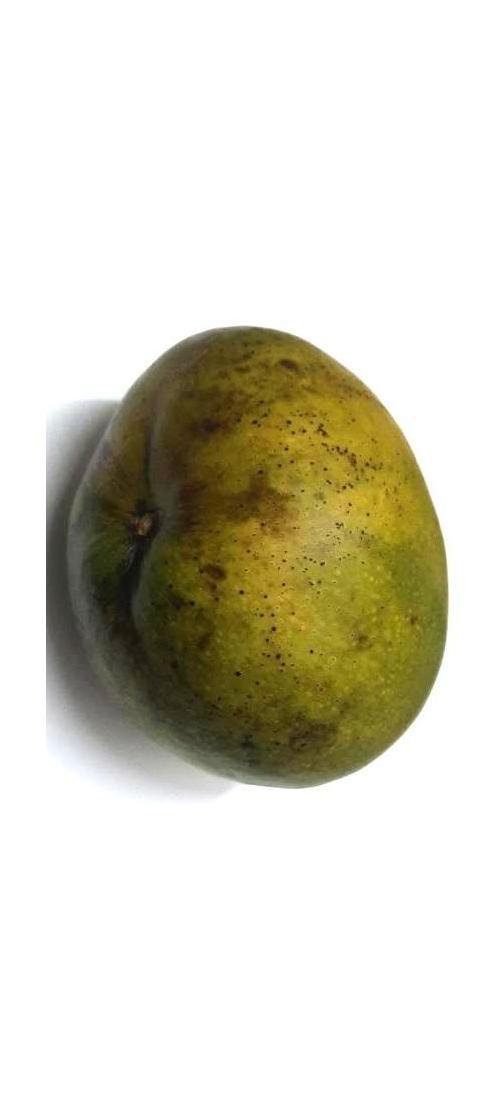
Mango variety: Bari-4